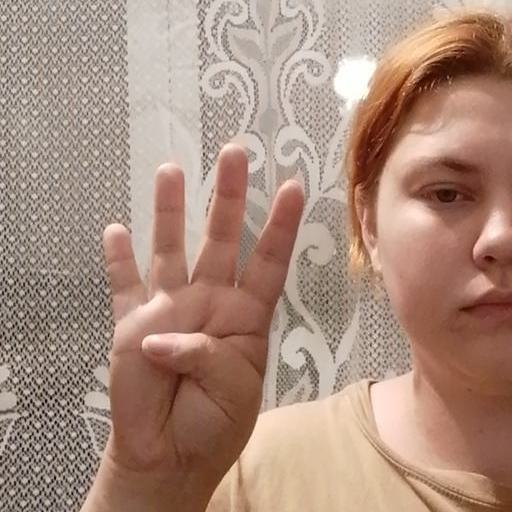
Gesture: four